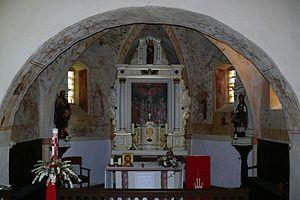
Wiesenbach est un hameau de la commune belge de Saint-Vith située en Communauté germanophone et en Région wallonne dans la province de Liège.